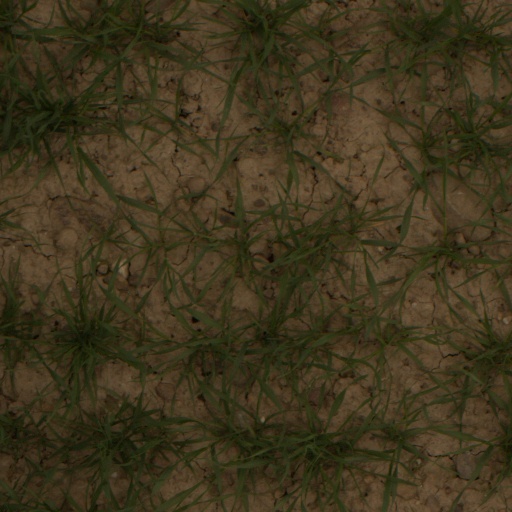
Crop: wheat